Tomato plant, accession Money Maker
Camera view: horizontal (90 deg, fisheye); turntable rotation: 60 degrees
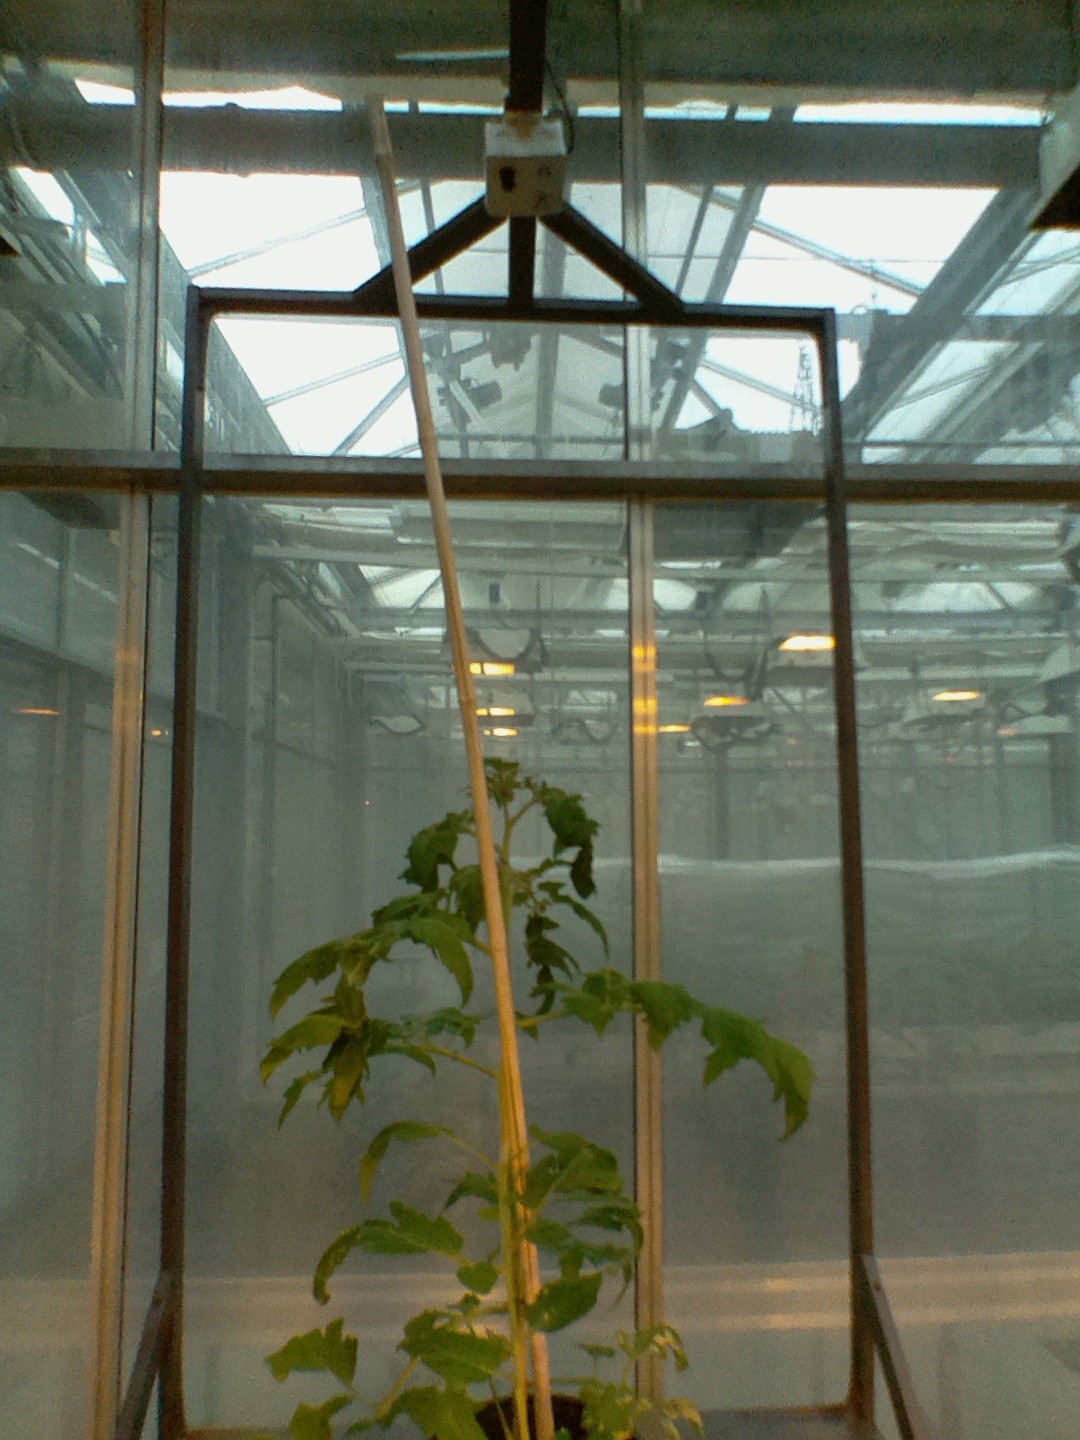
BBCH growth stage 53: 3 inflorescences visible